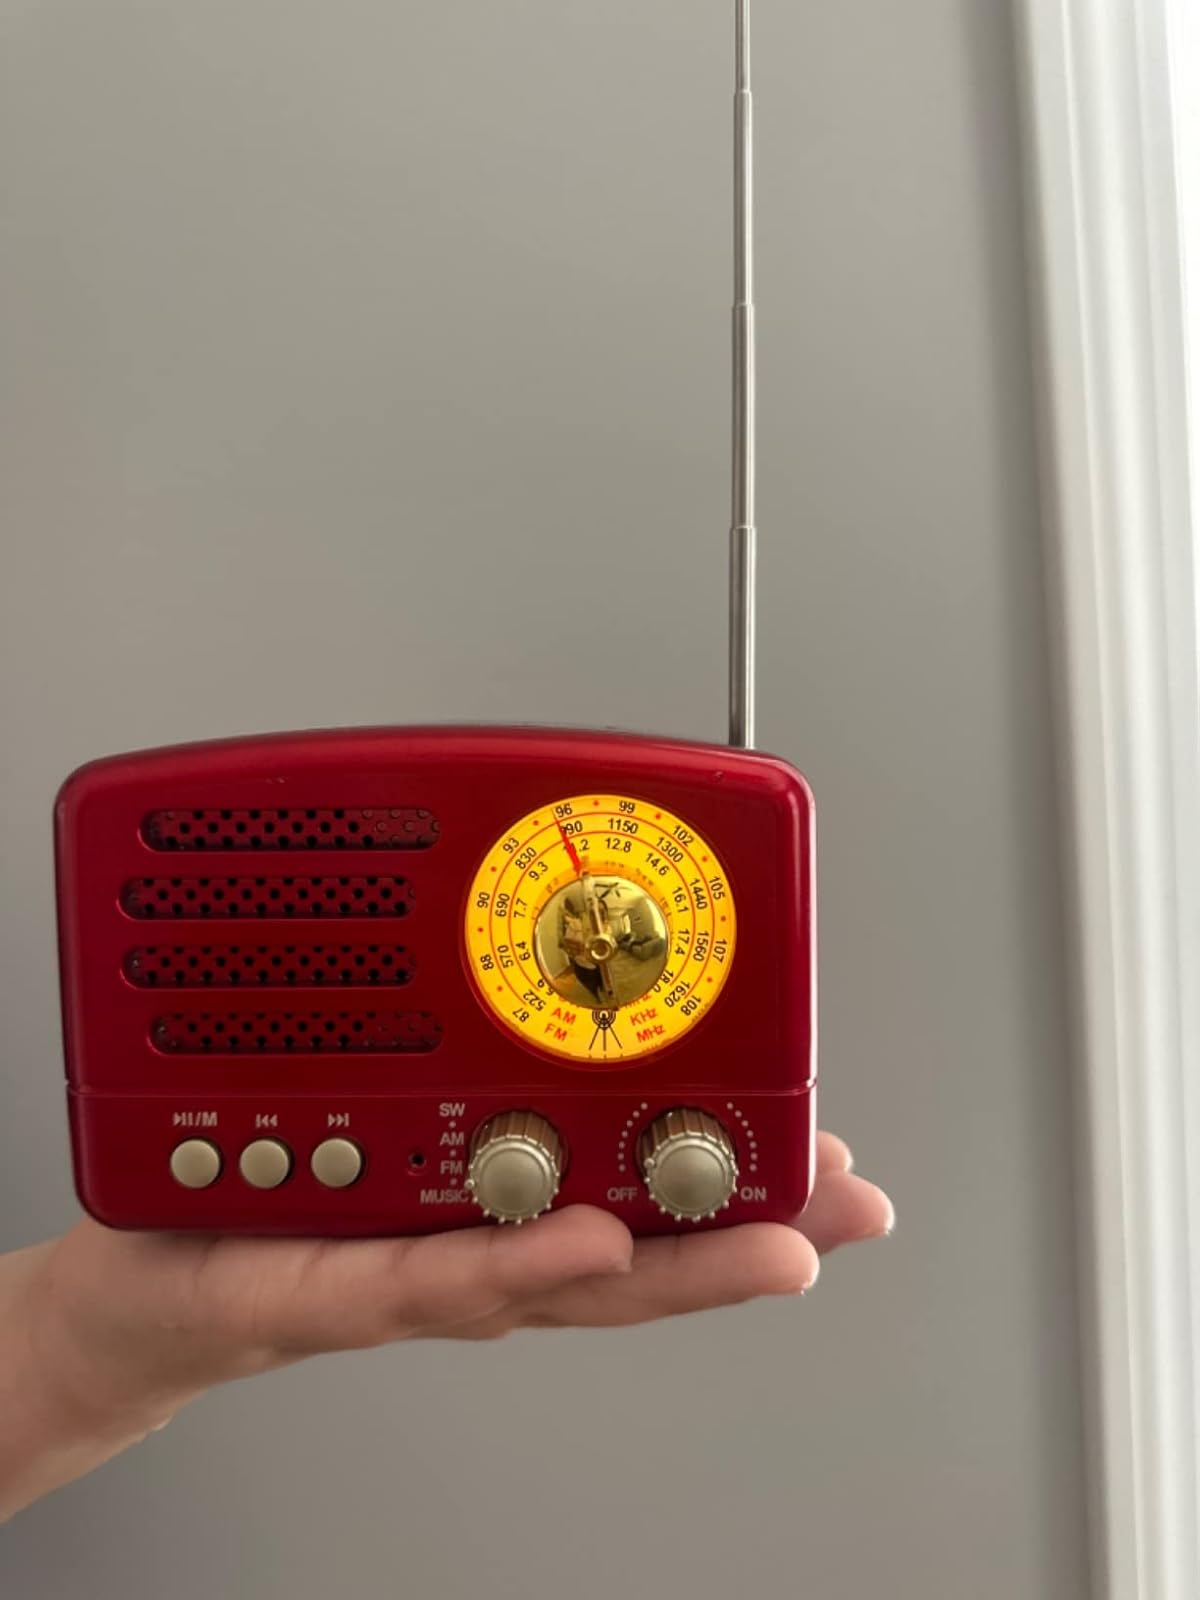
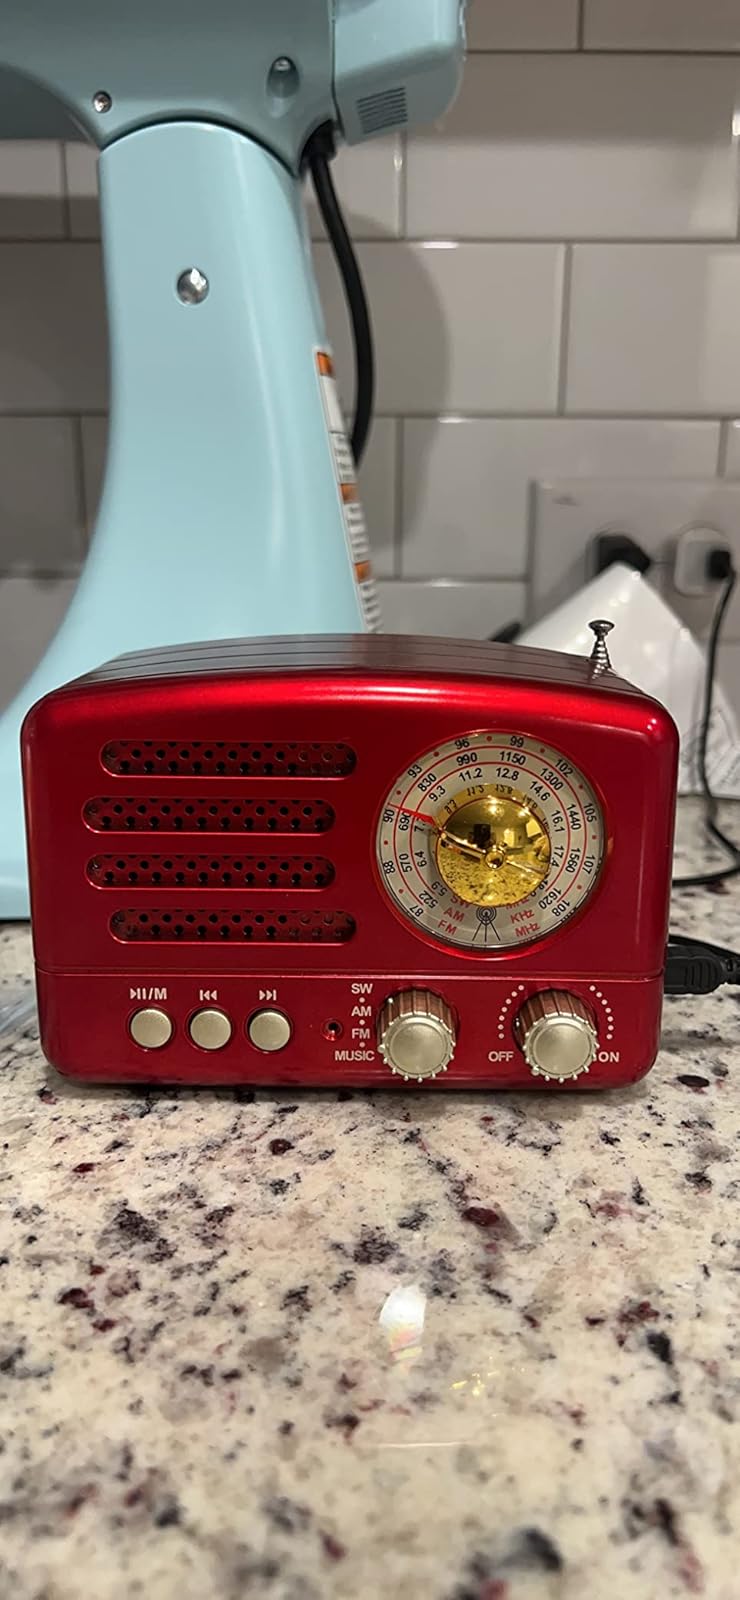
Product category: radio
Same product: yes